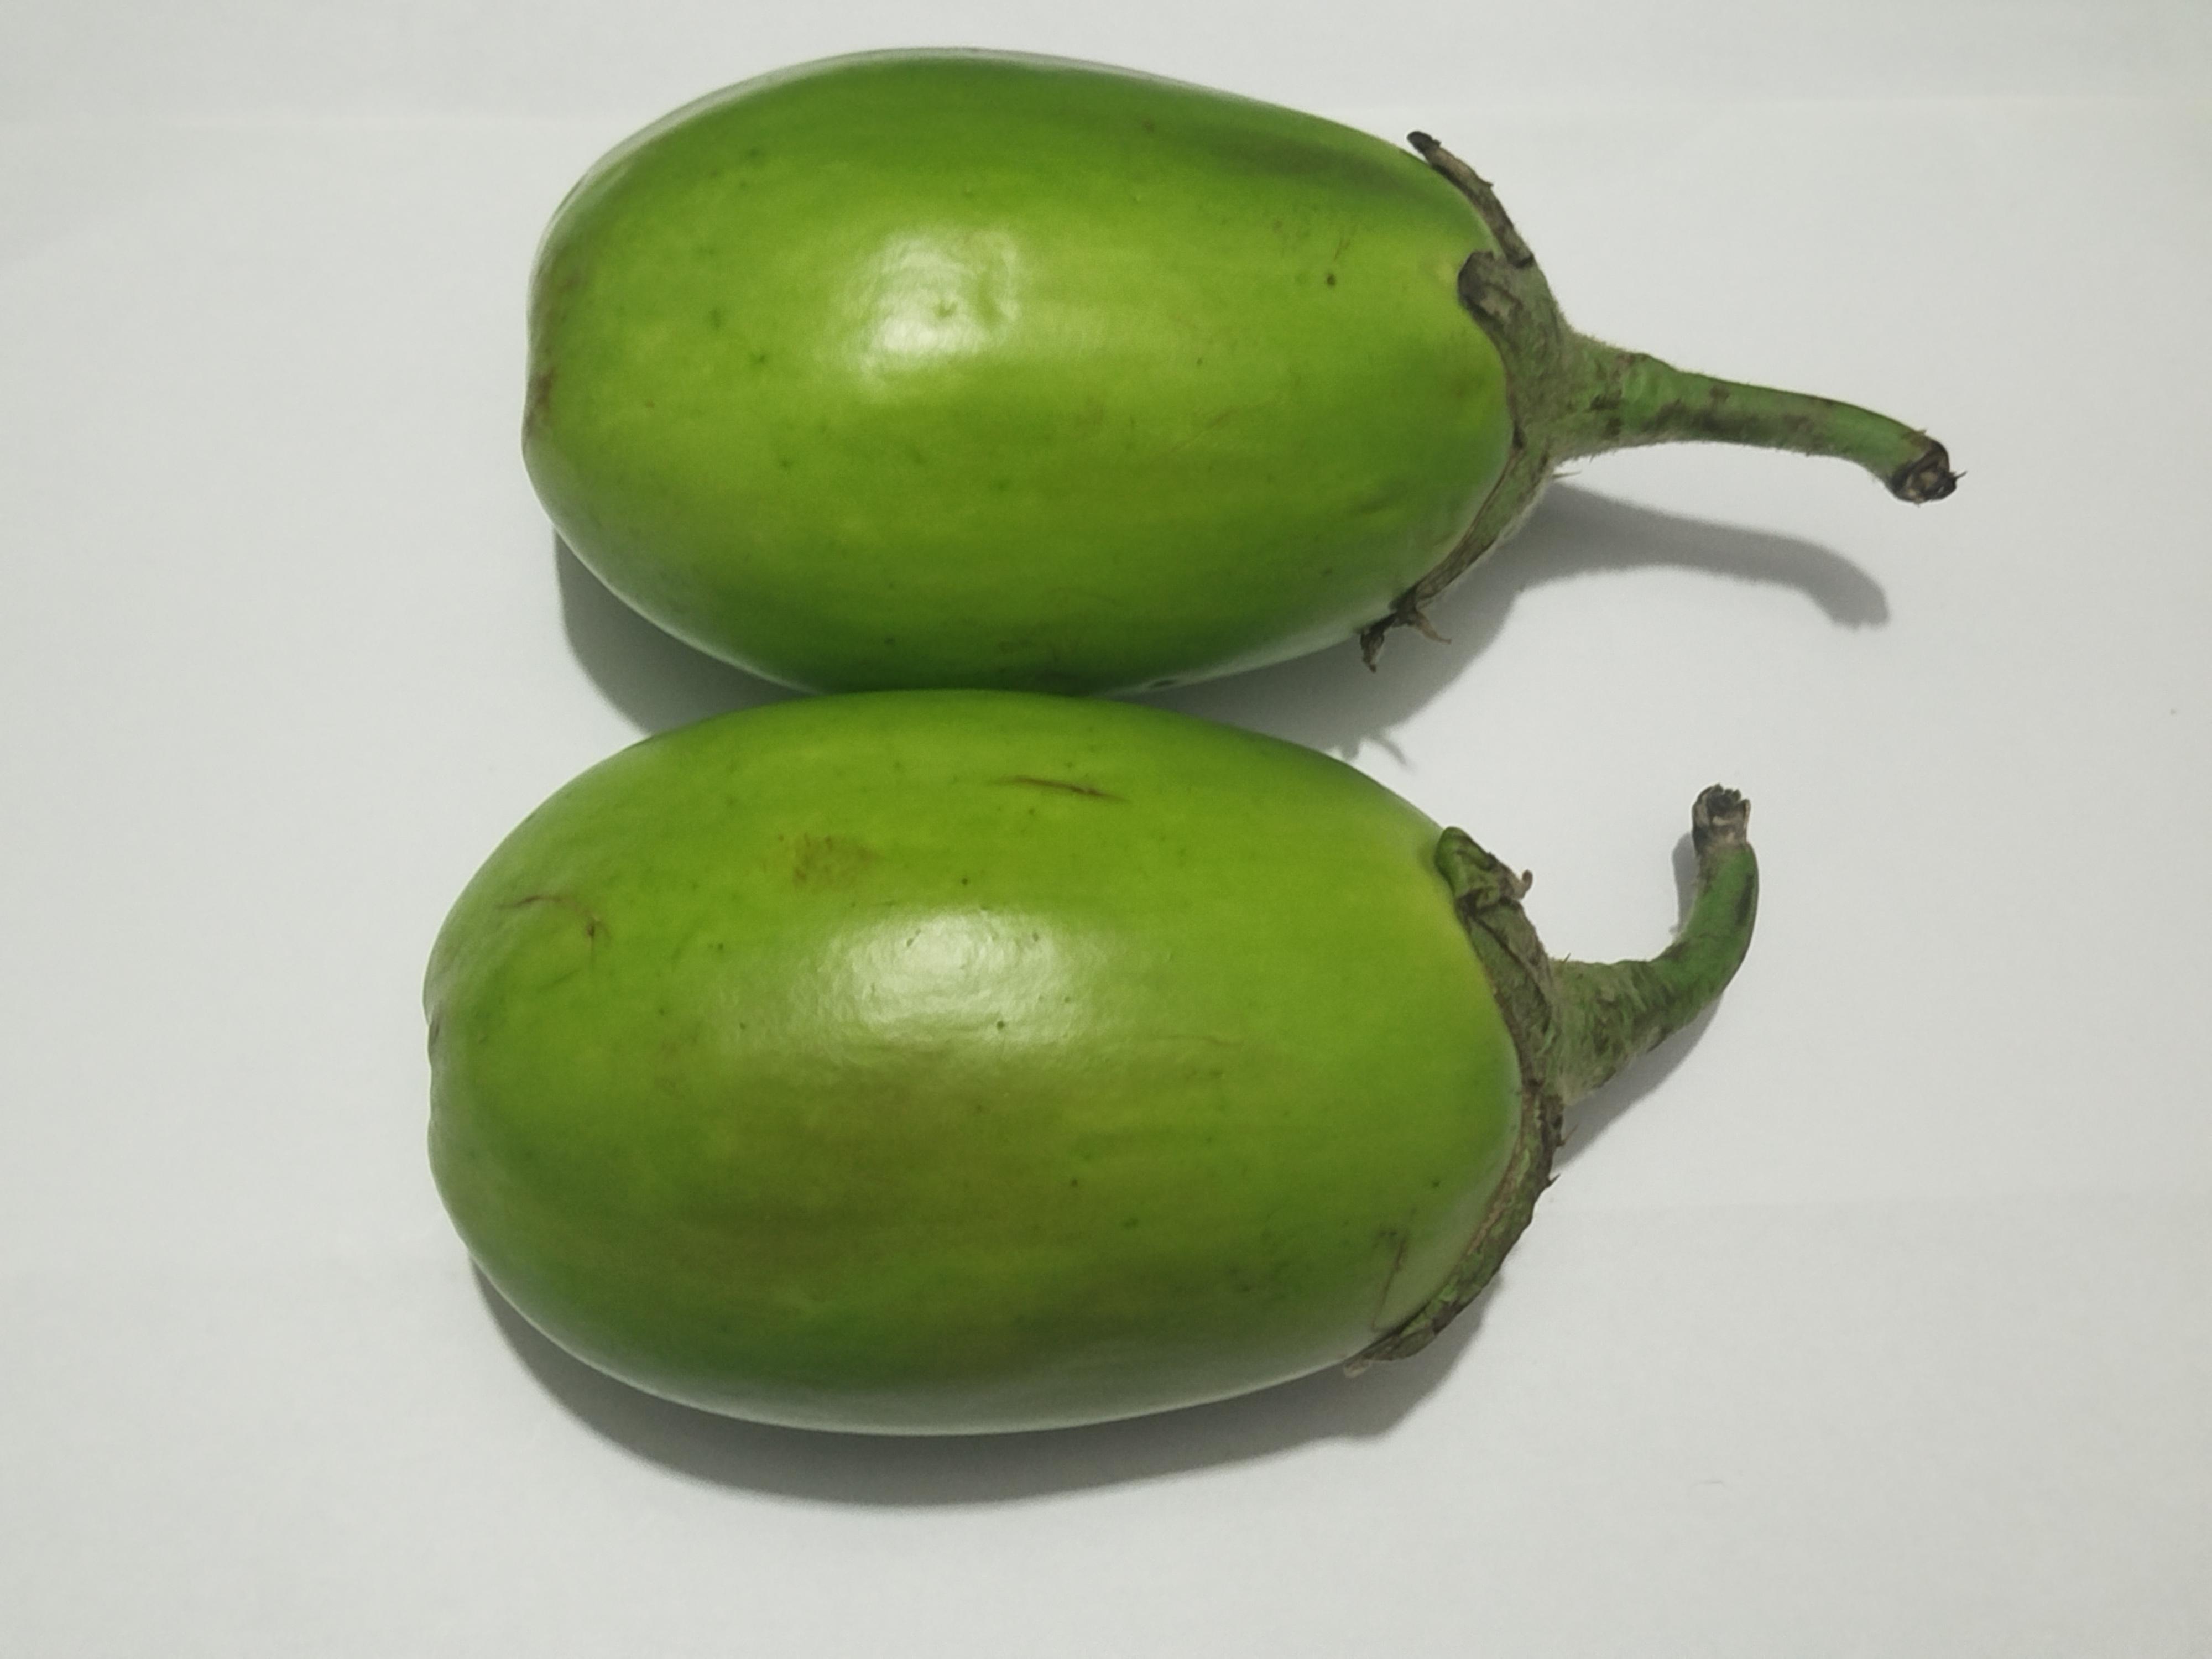
Label: Brinjal